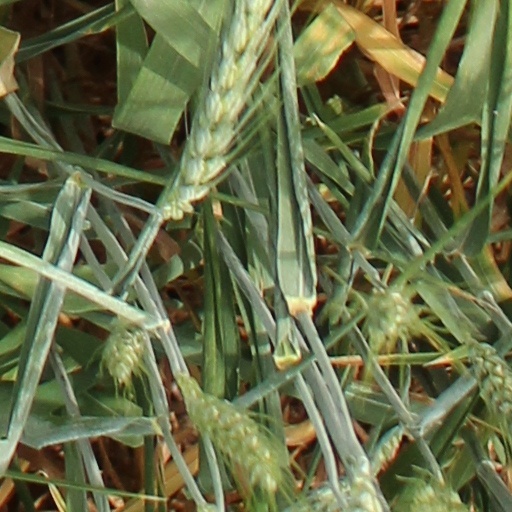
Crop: wheat